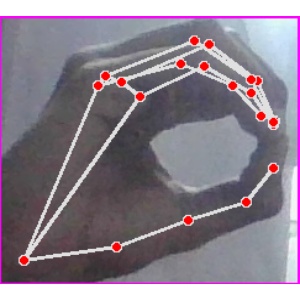
अक्षर: ठ